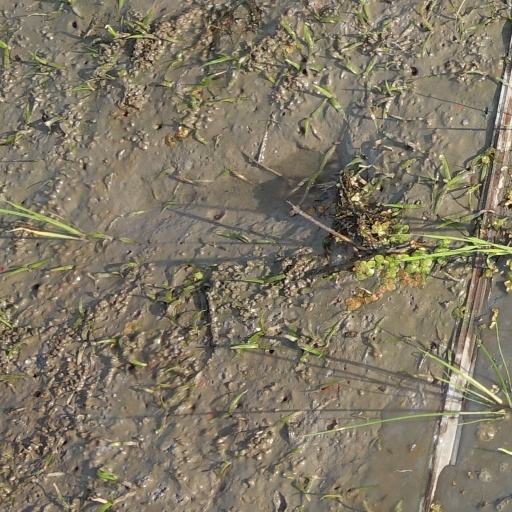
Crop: rice